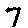
Label: 7